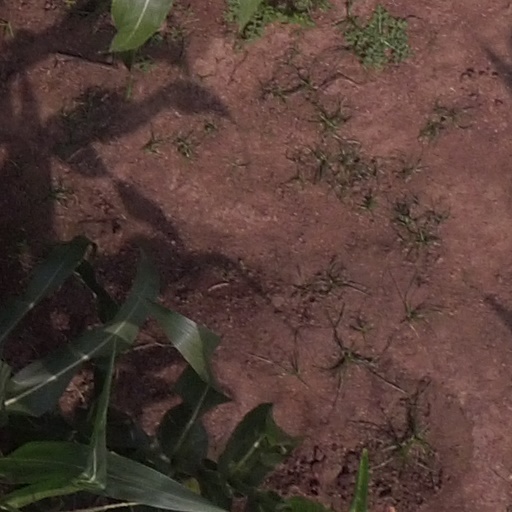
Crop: maize; corn